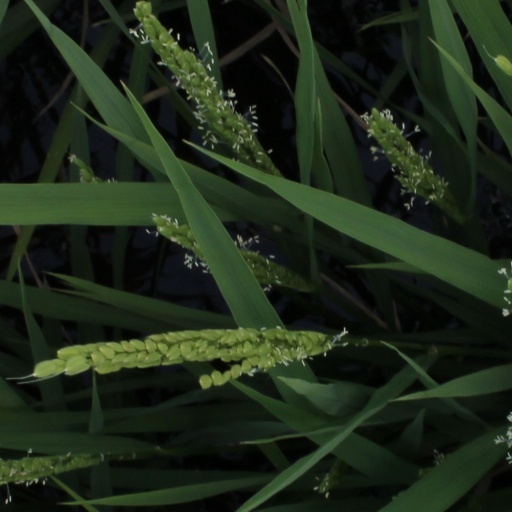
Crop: rice